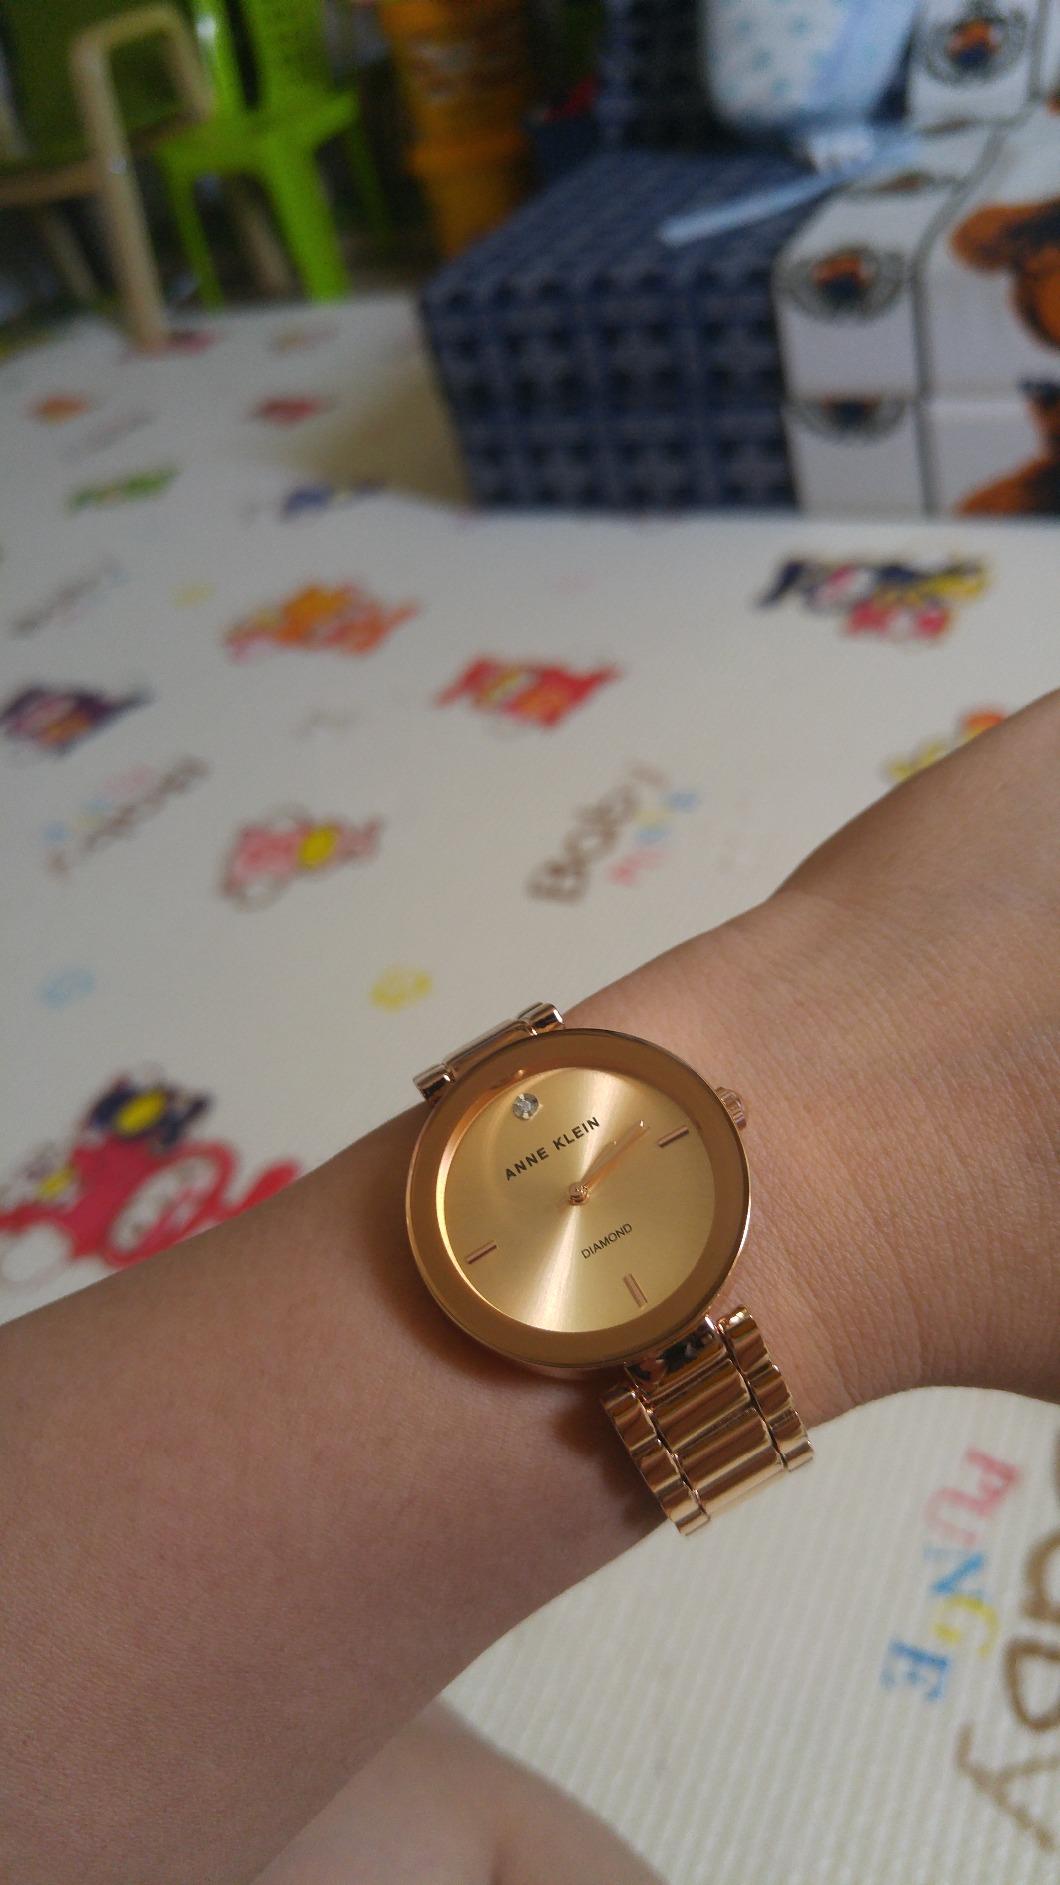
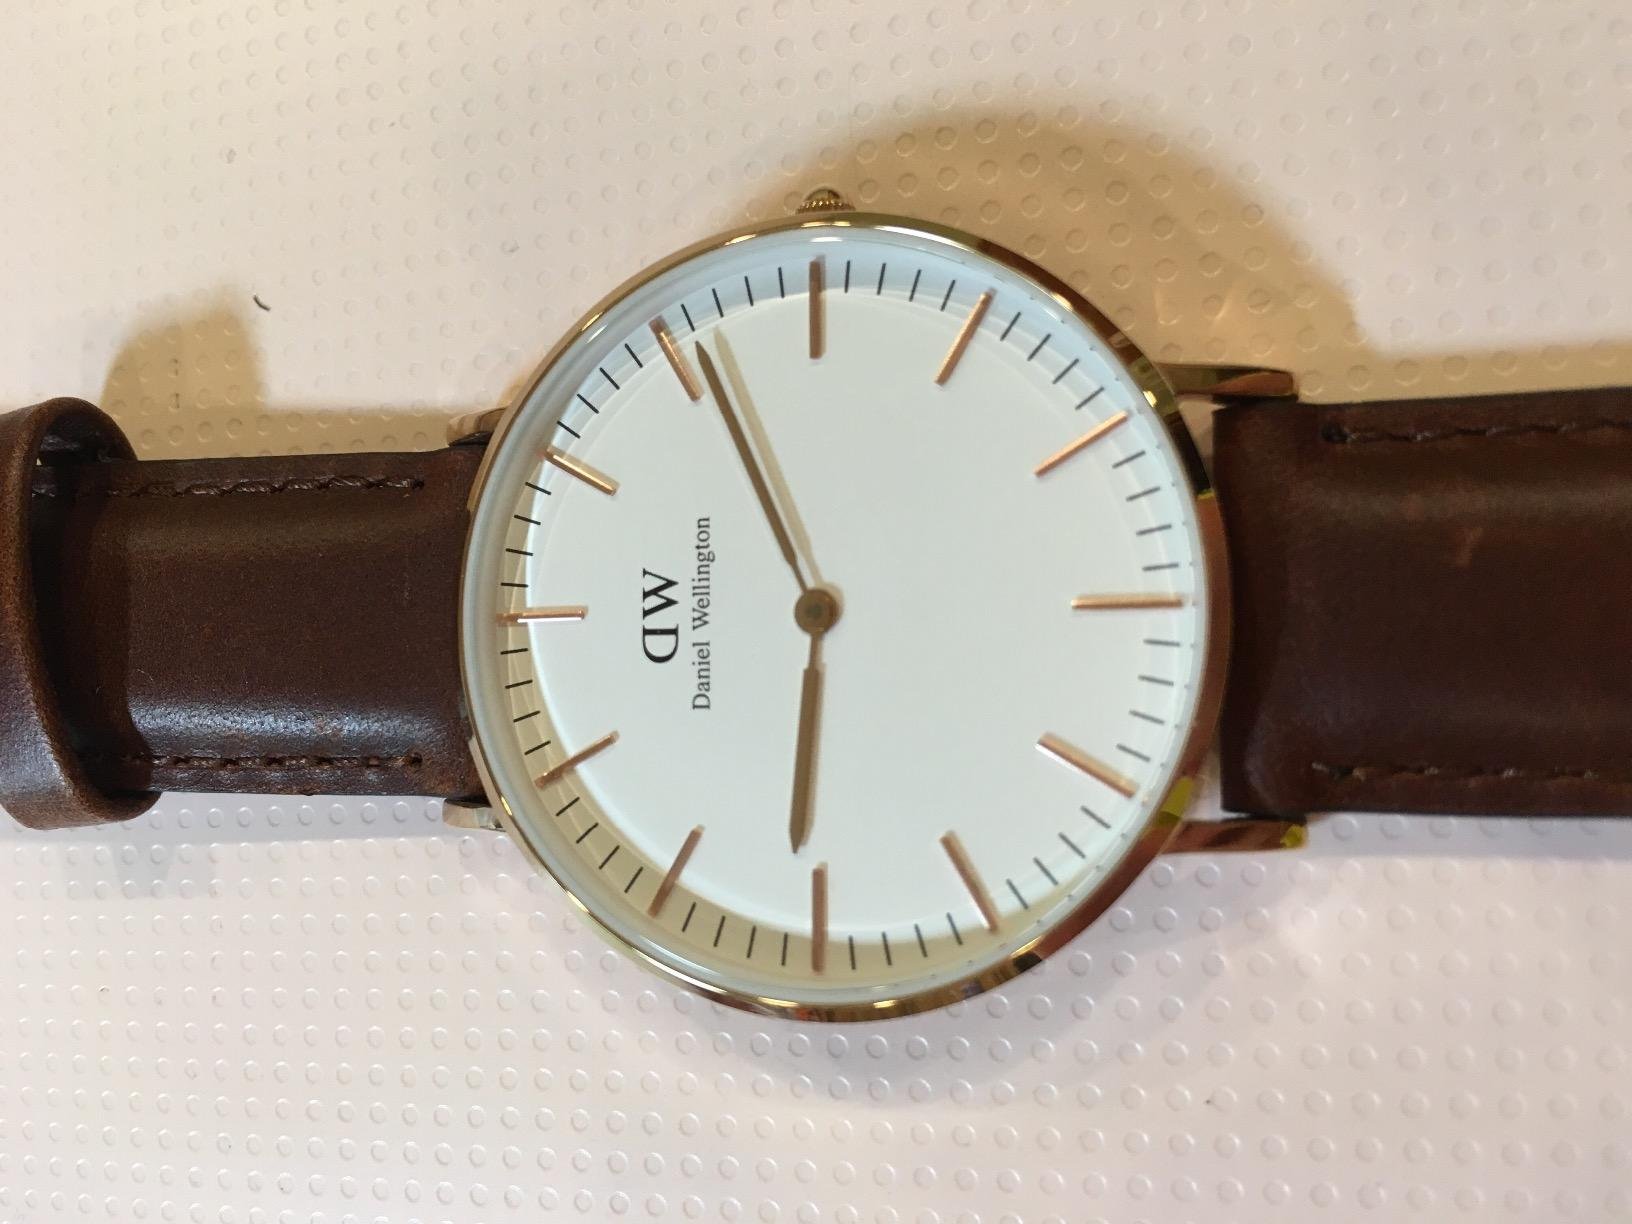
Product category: accessories_watch
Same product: no